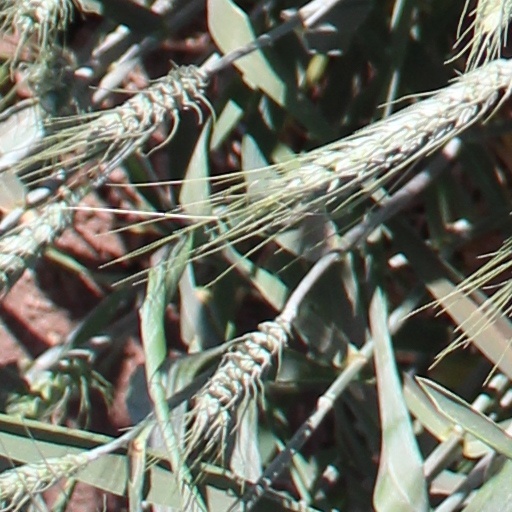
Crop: wheat